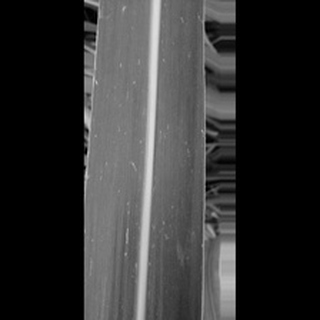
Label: sugarcane_mosaic